Greenland ice sheet

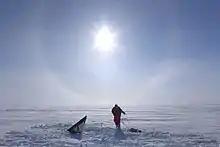
Glaciologist at work

Ice cores provide valuable information about the past states of the ice sheet, and other kinds of paleoclimate data. Subtle differences in the oxygen isotope composition of the water molecules in ice cores can reveal important information about the water cycle at the time, while air bubbles frozen within the ice core provide a snapshot of the gas and particulate composition of the atmosphere through time. When properly analyzed, ice cores provide a wealth of proxies suitable for reconstructing the past temperature record, precipitation patterns, volcanic eruptions, solar variation, ocean primary production, and even changes in soil vegetation cover and the associated wildfire frequency. The ice cores from Greenland also record human impact, such as lead production during the time of Ancient Greece and the Roman Empire.